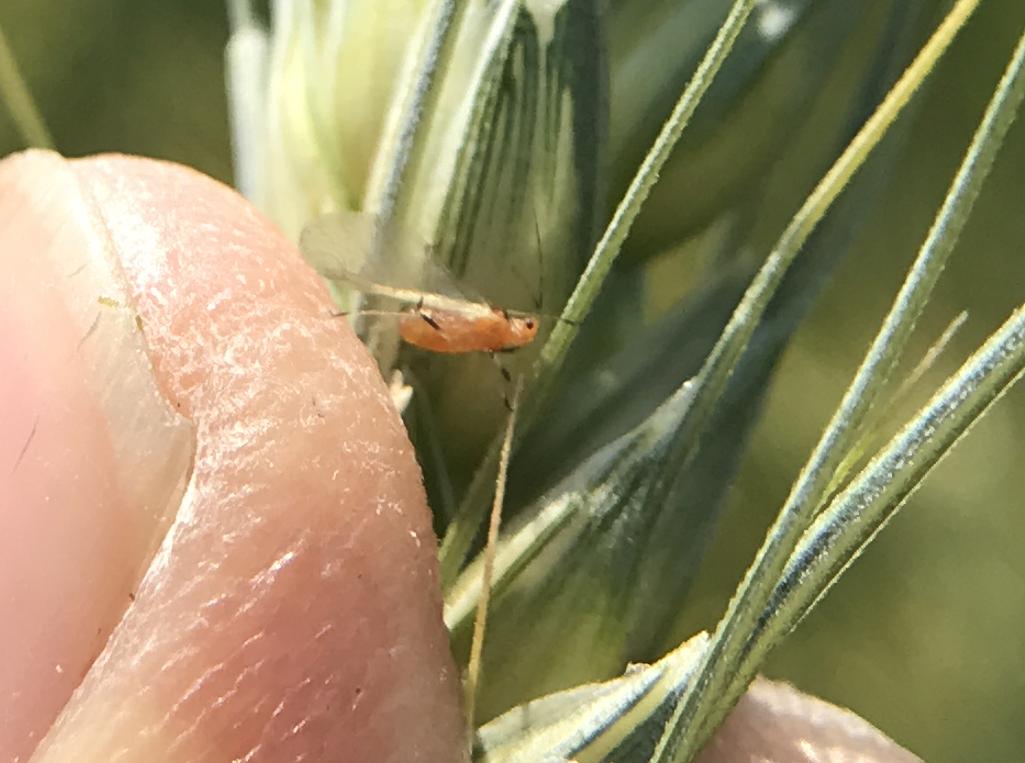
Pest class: english_grain_aphid